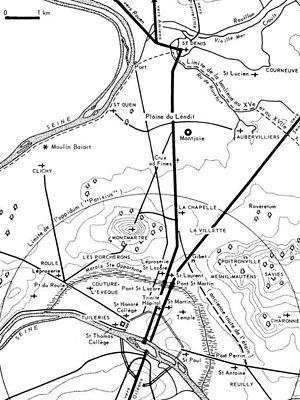
La plaine du Lendit et son environnement, avec notamment la Montjoie à l'est de l'Estrée.
Anna Jourdan, dite Anne Lombard-Jourdan, est une historienne française née le 14 décembre 1909 à Chambéry et morte le 13 février 2010 à Versailles.